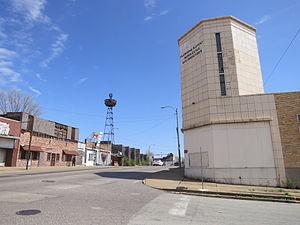
Wellston est une ville du comté de Saint Louis, au Missouri, États-Unis.